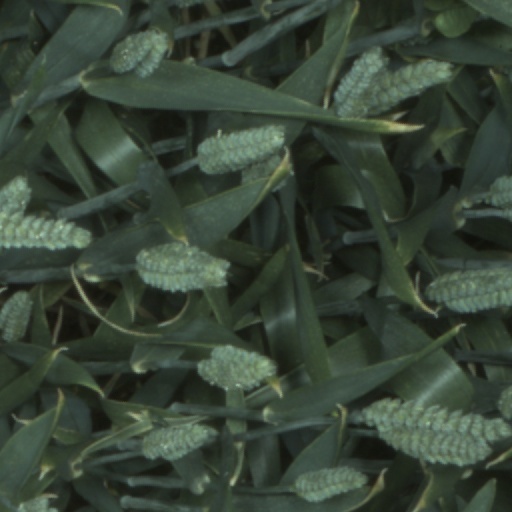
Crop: wheat